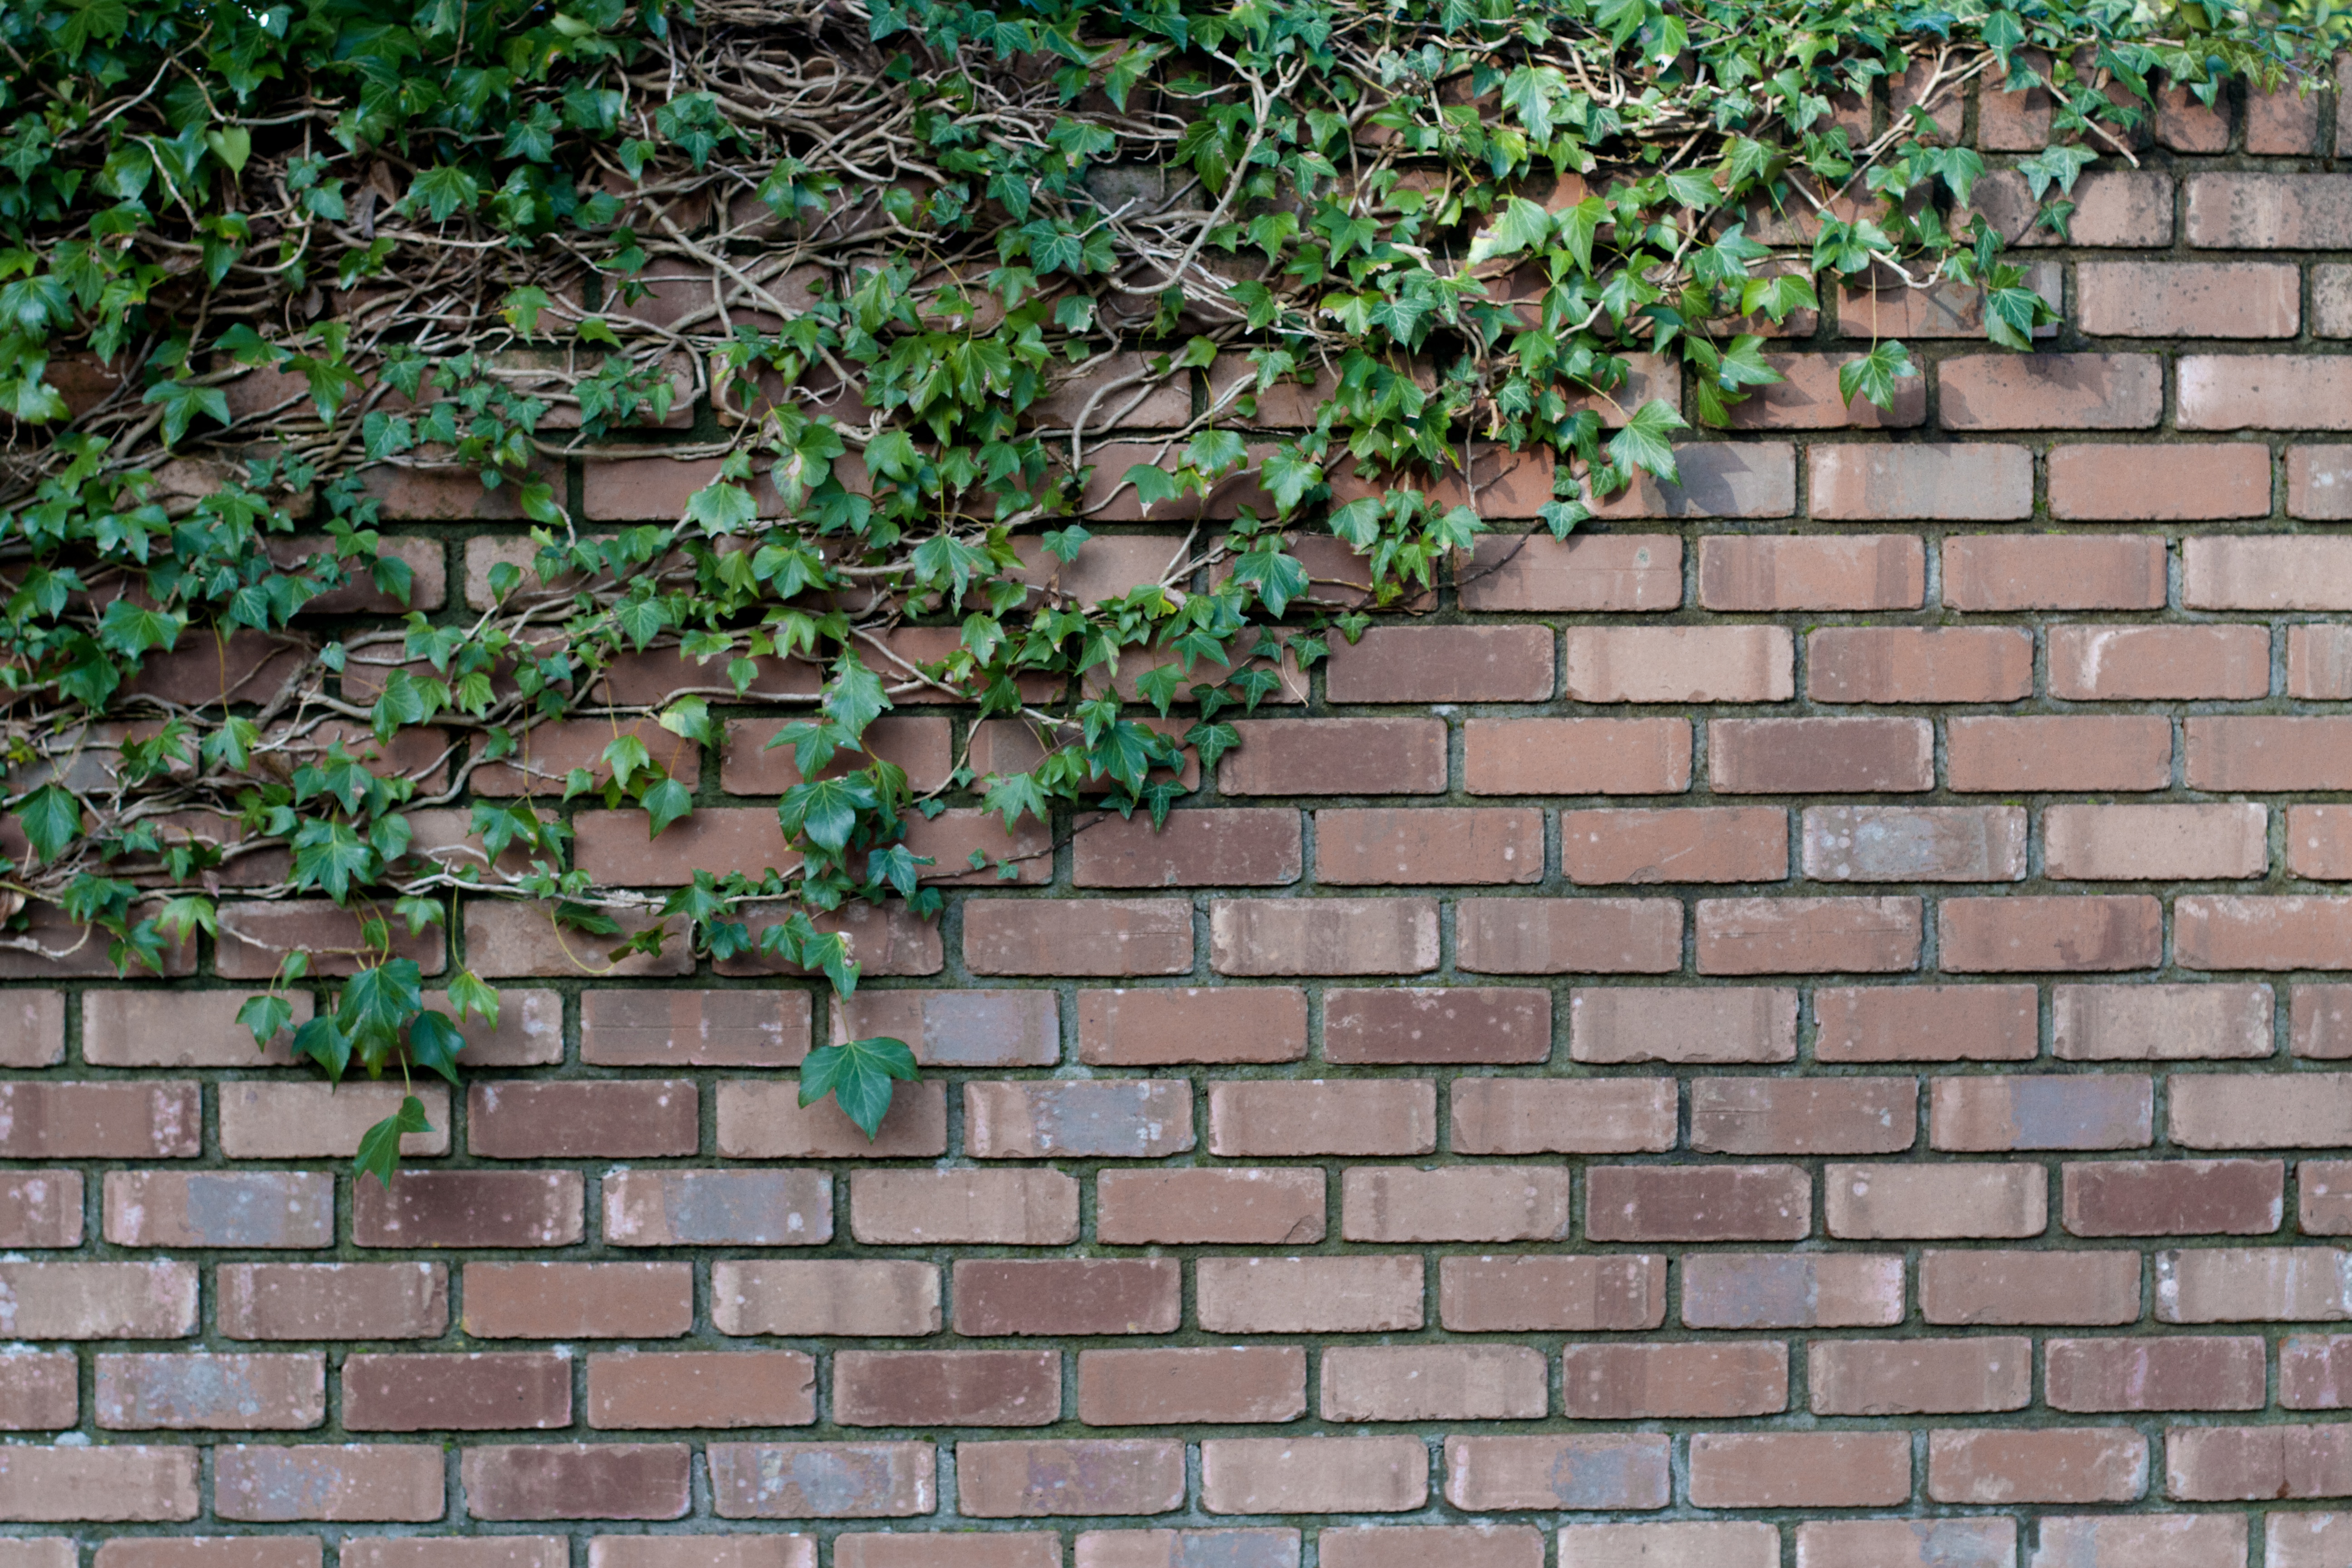
grass, cobblestone, wall, asphalt, walkway, green, ivy, soil, stone wall, brick, material, brickwork, flooring, road surface